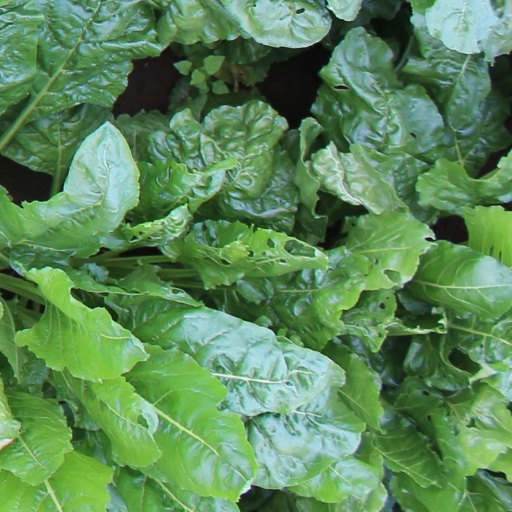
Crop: sugar beet